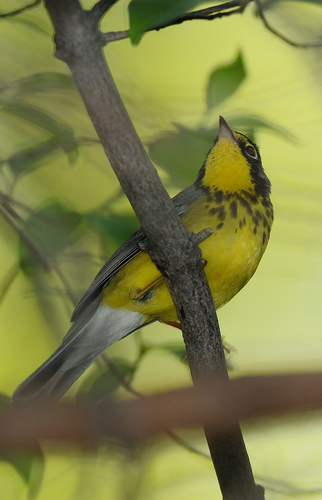
this brightly colored bird has a yellow belly and breast with white undertail coverts.
this bird has a yellow belly and abdomen, and a yellow throat with gray splotches.
this bird has a yellow throat, a spotted breast, and a yellow belly.
this is a yellow bird with gray spots on its breast and a pointy beak.
this ornate bird features a brown and yellow plumage with jet black eyes.
a yellow bird has brown spots on its yellow breast, has gray wings and tail, and white undertail.
this bird is yellow and black and has a very short beak.
this bird is yellow and gray in color, with a sharp beak.
this bird is yellow with black and has a very short beak.
this is a small bird with a bright yellow belly and some black spots peppered in and grey wings.
Species: Canada Warbler